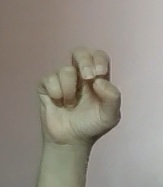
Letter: gaaf